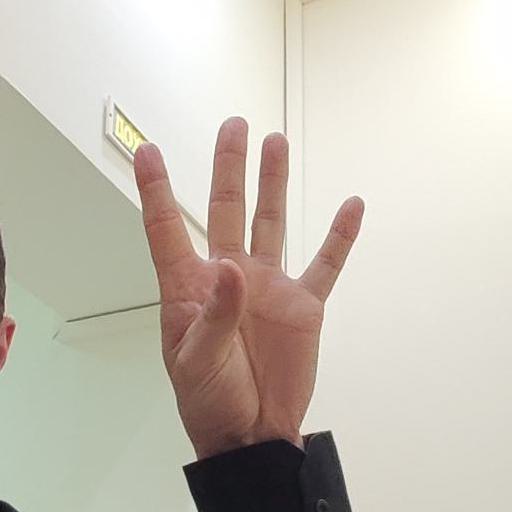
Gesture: four